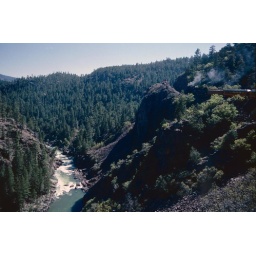
The train is high above the river for parts of the journey from Silverton to Durango.